Silvermines

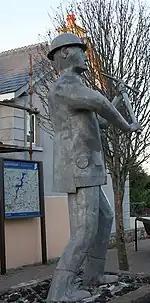
Monument commemorating local miners

Some records suggest that there was mining in the district as early as the 13th or 14th century. However, this may have been short-lived.